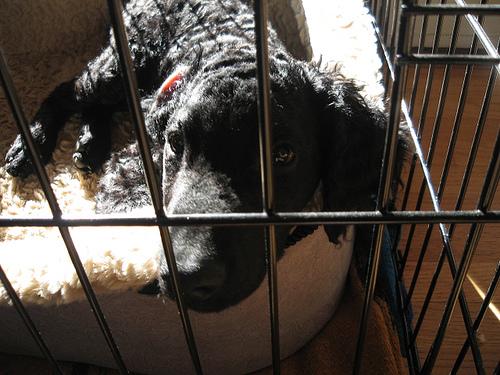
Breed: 202-n000028-curly_coated_retriever